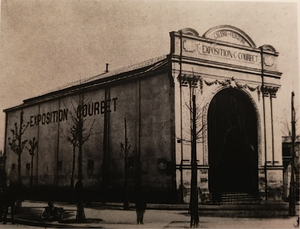
Gustave Courbet, né le 10 juin 1819 à Ornans et mort le 31 décembre 1877 à La Tour-de-Peilz, est un peintre et sculpteur français, chef de file du courant réaliste.